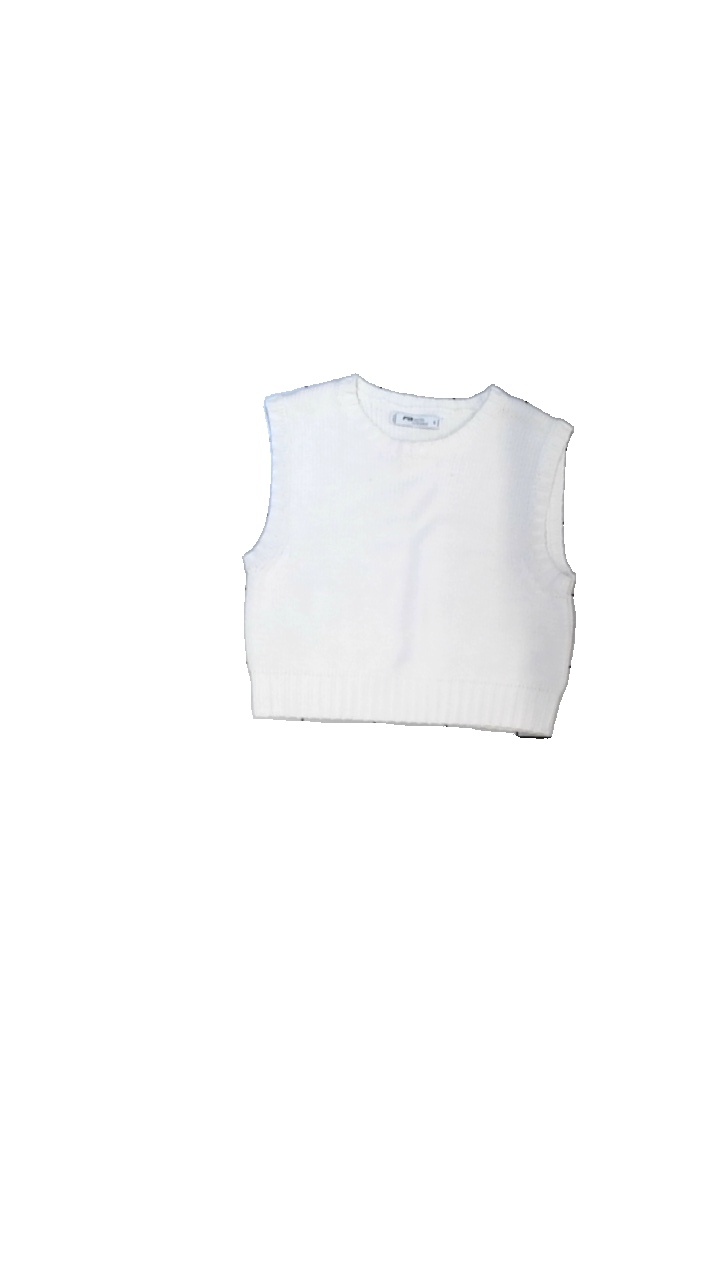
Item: Vest (Ladies)
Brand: Fb Sister
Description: Stickad vest
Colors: White
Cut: C-collar
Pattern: Other
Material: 61% bomull 39% akryl
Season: All
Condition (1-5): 4
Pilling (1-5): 5
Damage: liten smuts fläck
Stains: Minor
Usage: Reuse
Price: <50